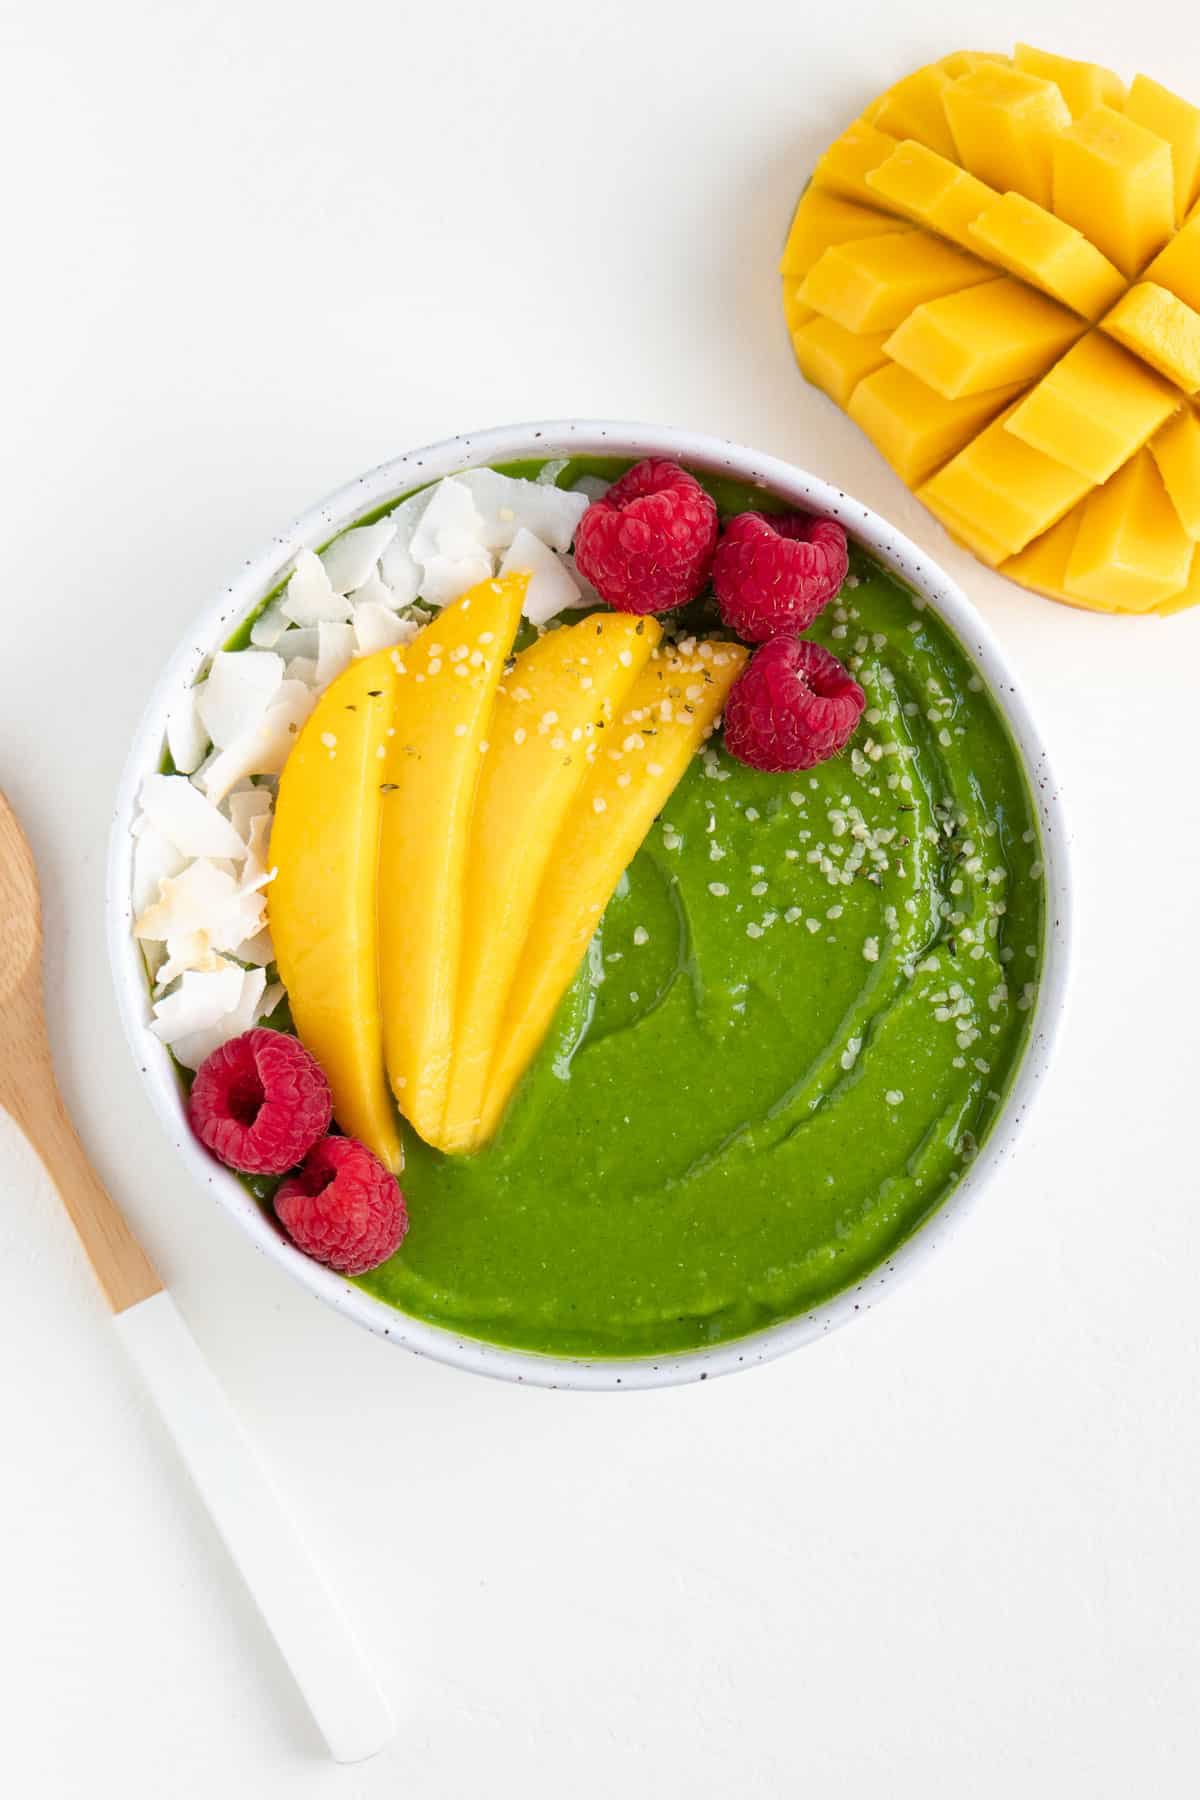
Label: Mango